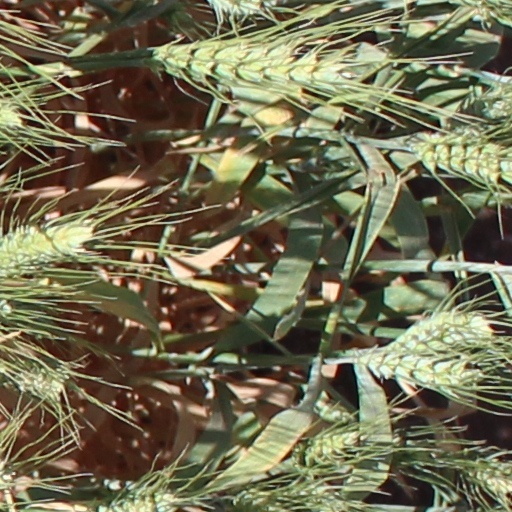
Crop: wheat